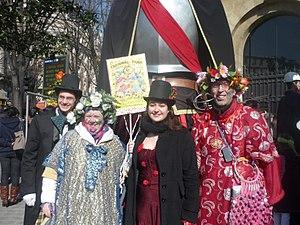
Un groupe de joyeux carnavaleux parisiens, photo prise le 6 mars 2011 place Gambetta, Paris 20ème, au pied d'un géant belge devant la mairie du 20ème, peu avant le départ du cortège du Carnaval de Paris 2011. De gauche à droite
Le Carnaval de Paris est une fête populaire parisienne succédant à la Fête des Fous, laquelle prospérait depuis au moins le XIᵉ siècle jusqu'au XVᵉ siècle.